Douglas Fairbanks

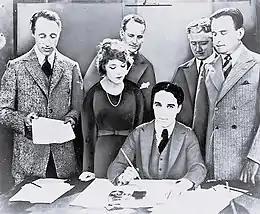
D. W. Griffith, Mary Pickford, Charlie Chaplin ("seated") and Fairbanks at the signing of the contract establishing United Artists in 1919

Douglas Fairbanks began acting at an early age, in amateur theatre on the Denver stage, performing in summer stock at the Elitch Theatre, and other productions sponsored by Margaret Fealy, who ran an acting school for young people in Denver. He attended Denver East High School, and was expelled for cutting the strings on the school piano.